Mark Kermode

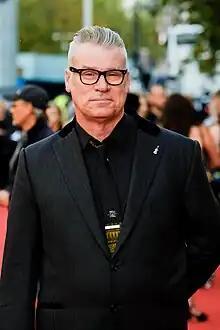
Kermode at the 2018 BFI London Film Festival

Mark Kermode (born 2 July 1963) is an English film critic, musician, radio presenter, television presenter, author and podcaster. He is the co-presenter (with Ellen E. Jones) of the BBC Radio 4 programme "Screenshot", and co-presenter (alongside long-time collaborator Simon Mayo) of the film-review podcast "Kermode & Mayo's Take". Kermode is a regular contributor to "The Observer", for which he was chief film critic between September 2013 and September 2023.